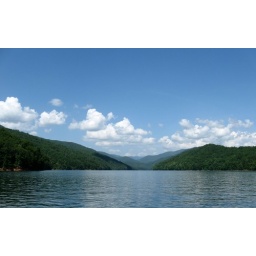
On the pontoon boat ride to be dropped off in the mountains to find our way back.